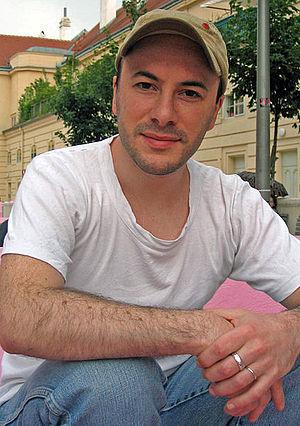
Raoul Biltgen, né le 1ᵉʳ juillet 1974 à Esch-sur-Alzette est un écrivain et acteur luxembourgeois.